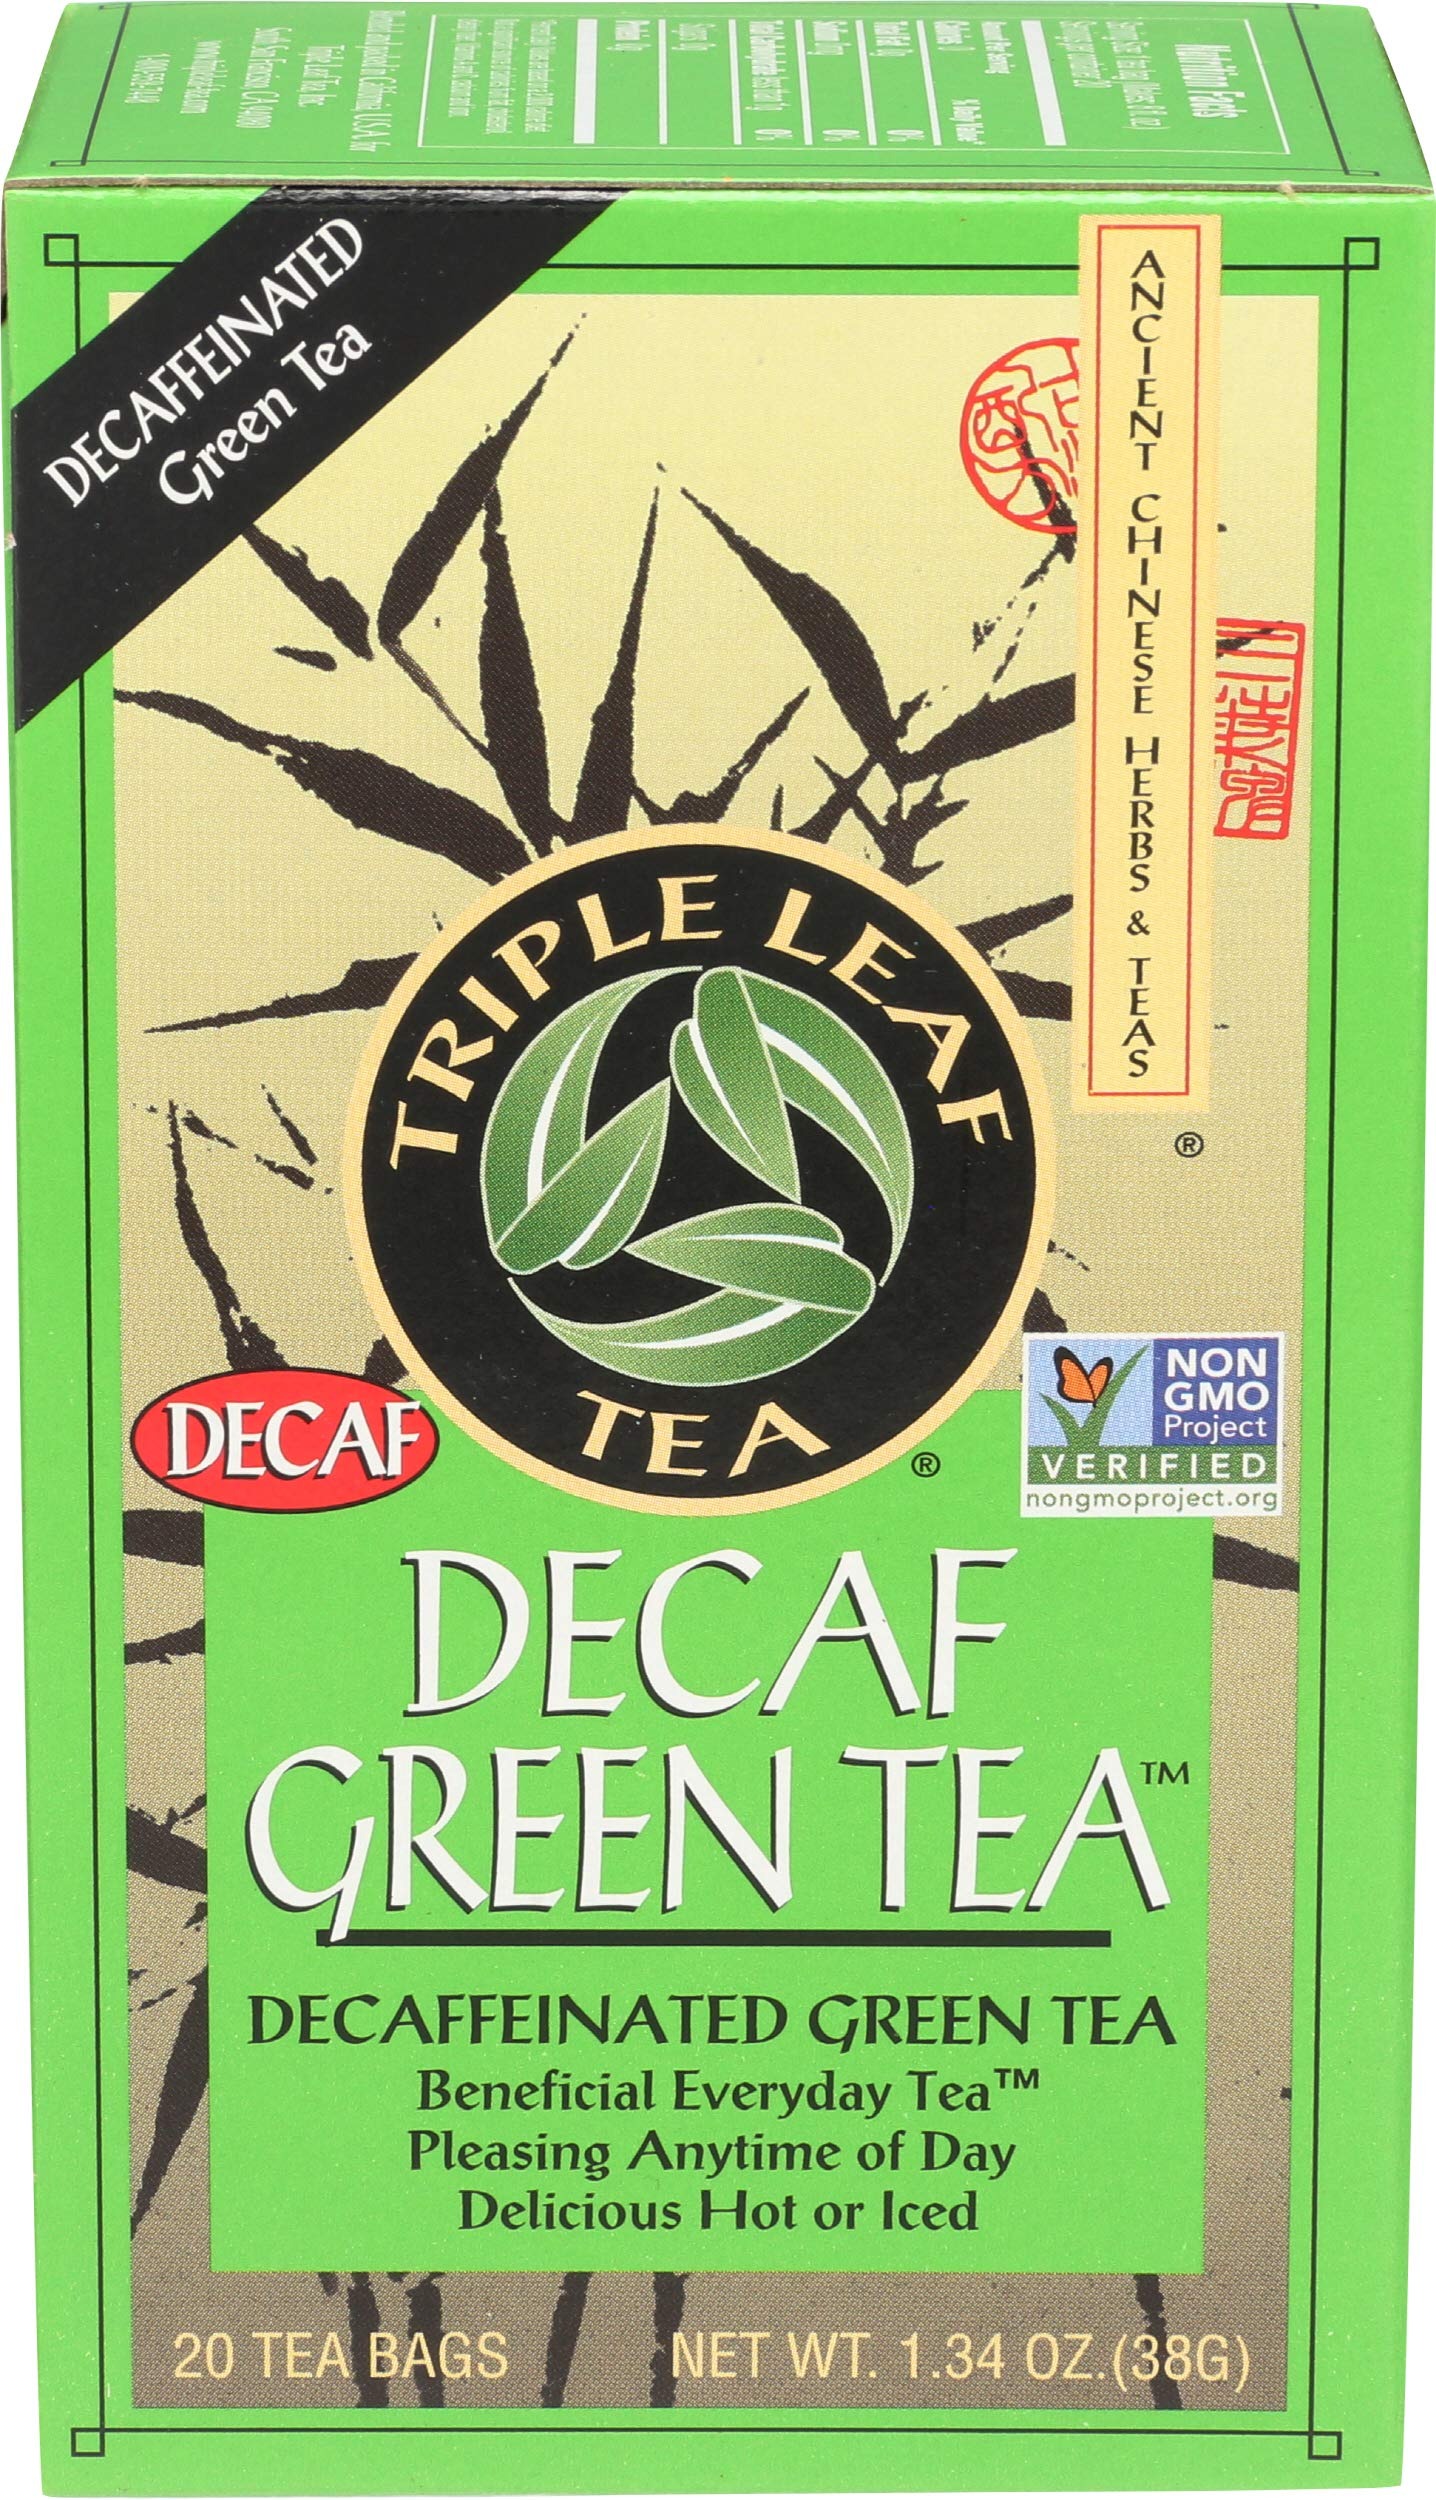
Item Name: Triple Leaf, Tea Green Decaf, 20 Count
Value: 20.0
Unit: Count

Price: 4.59